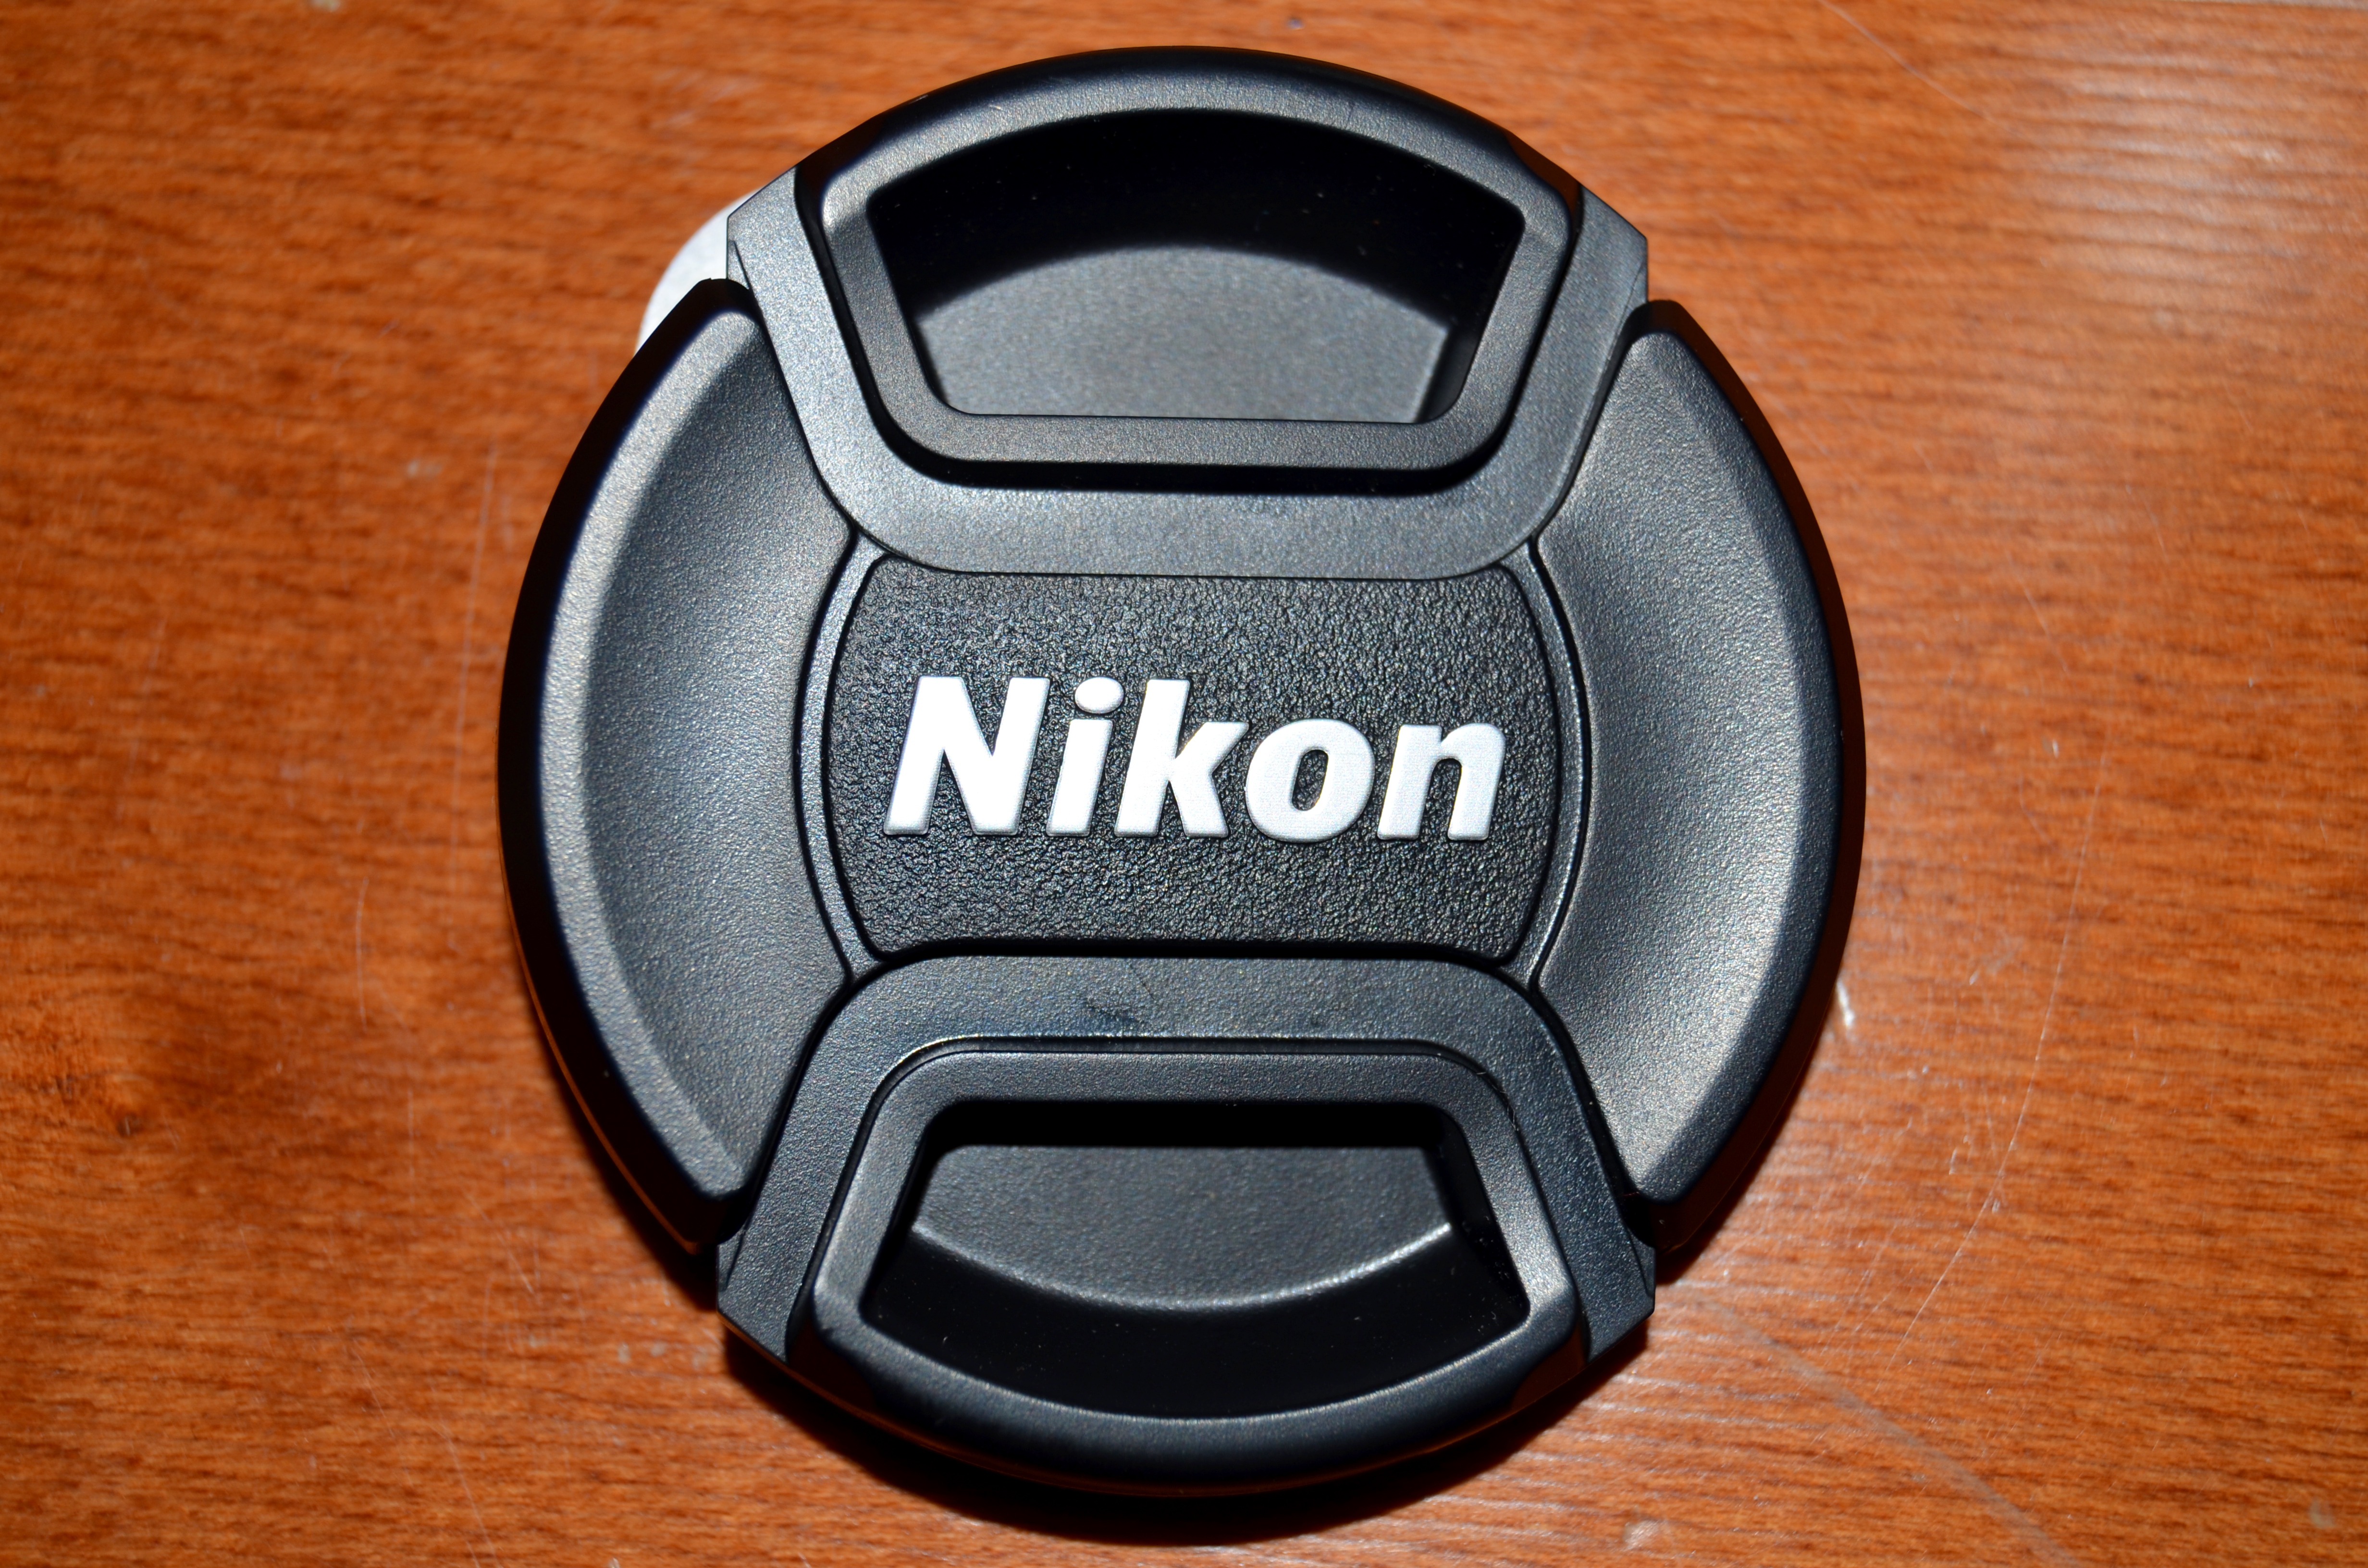
hand, wheel, lens, nikon, steering wheel, golf club, font, eye, organ, nikon lens